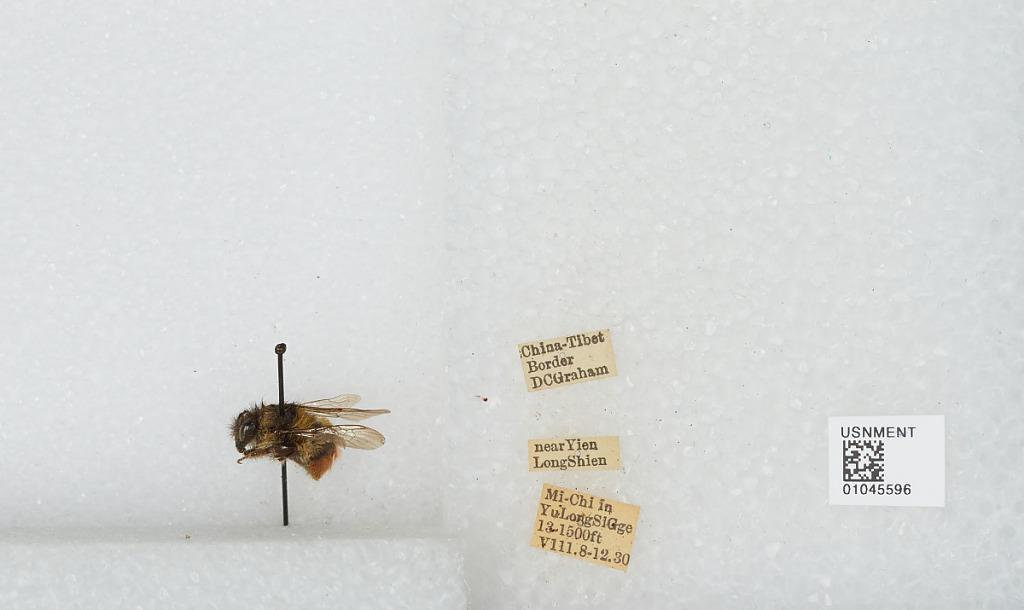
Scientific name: Bombus sp.
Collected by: D. Graham
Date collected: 1930-8-8
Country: China
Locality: Mi-Chi in Yu Long Si Gorge near Yien Long Shien, China Tibet border